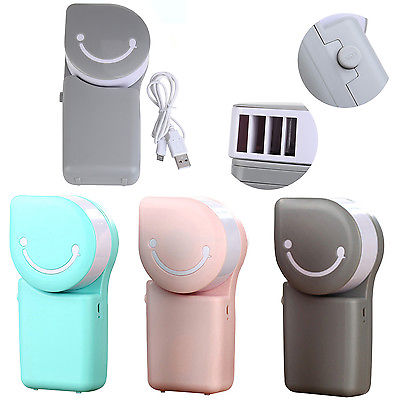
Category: fan